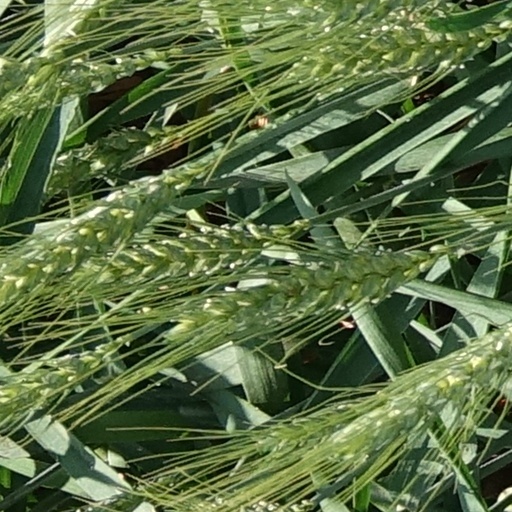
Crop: wheat